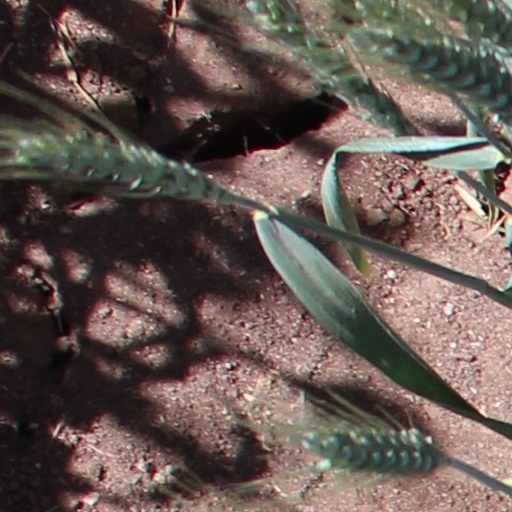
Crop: wheat